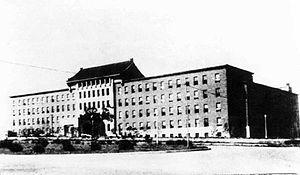
Cet article décrit les économies du Mandchoukouo et du Mengjiang durant la période 1931-1944. L'annexion japonaise effective de 1931 mène à un système colonial et l'empire du Japon investit beaucoup dans l'industrie lourde et dans une moindre mesure dans l'agriculture.